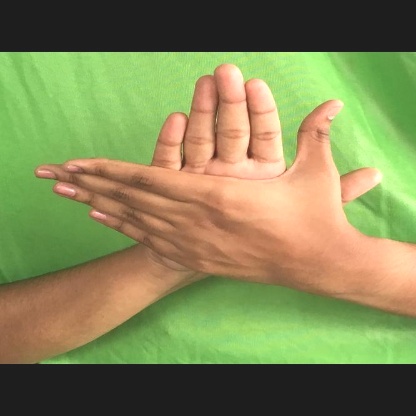
Mudra: Chakra